History of Michigan Wolverines football in the Yost era

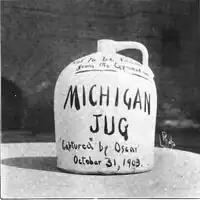
Photograph of the "Michigan Jug" (which was neither little nor brown) from the 1909 "Michiganensian"

The Little Brown Jug rivalry between Michigan and Minnesota developed into one of the sport's top rivalries during the Yost era. The tradition of the Little Brown Jug began when Minnesota played Yost's 1903 "Point-a-Minute" team to a 6–6 tie—breaking Michigan's 28-game winning streak. According to the lore of the Little Brown Jug, Yost was concerned that Gopher fans might contaminate his water supply and sent the team's student manager to purchase a jug from a store in Minneapolis. When the game ended, pandemonium broke out as Minnesota fans stormed the field, and Michigan left the jug behind.